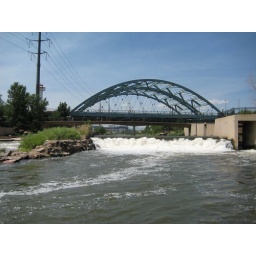
I can't remember what this bridge is called... but we are in Denver before flying home.